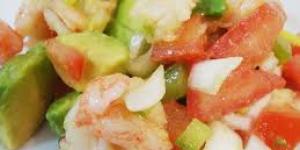
montadito de salpicon de hongos y ensalada